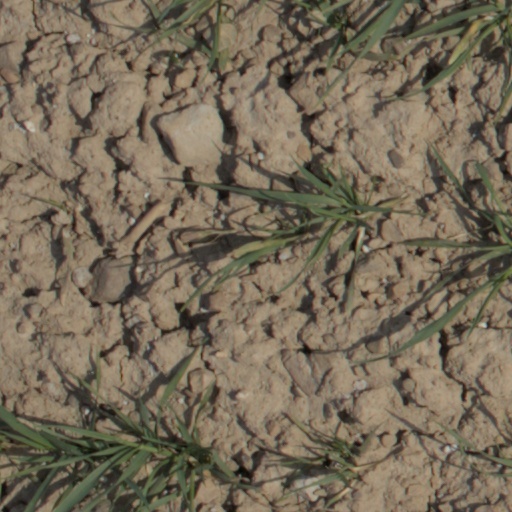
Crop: wheat